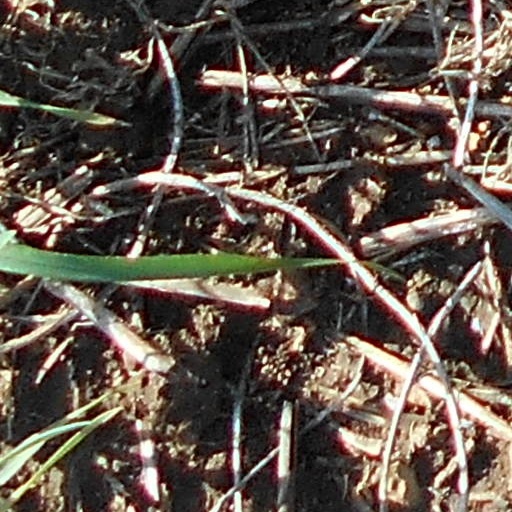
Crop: wheat